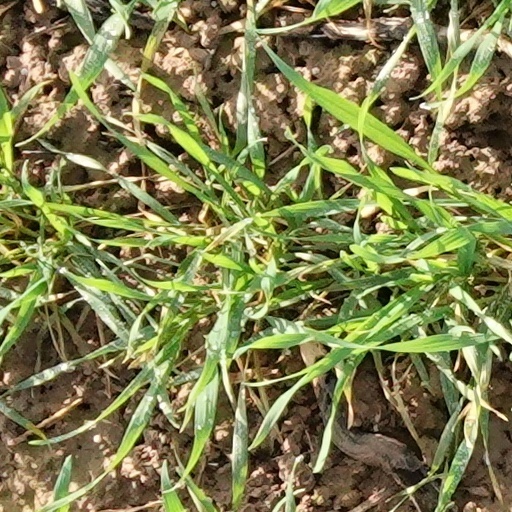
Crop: wheat